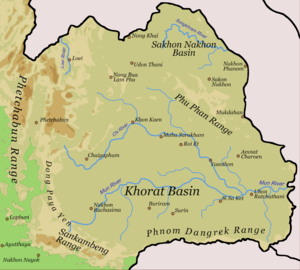
Les monts Dângrêk sont une chaîne de montagnes de l'Est de la Thaïlande, du Nord du Cambodge et du Sud de Laos qui forme une frontière physique entre les trois pays.
Les montagnes de Dong Phaya Yen, sont une chaîne de montagnes des provinces de Chaiyaphum, Lopburi, Saraburi et Nakhon Ratchasima au centre de la Thaïlande. C'est une extension du sud-ouest des monts Phetchabun, qui sépare le bassin de la Chao Phraya et le plateau de Khorat. Longue de 170 km, la chaîne est continuée au sud par les monts de Sankamphaeng.
Les montagnes de Sankamphaeng, sont une chaîne de montagnes de l'Est de la Thaïlande. C'est un prolongement méridional des montagnes de Dong Phaya Yen, qui sépare le bassin de la Chao Phraya et le plateau de Khorat du Nord-Est de la Thaïlande. Longue de 180 km, la chaîne est continuée à l'est par les monts Dângrêk.